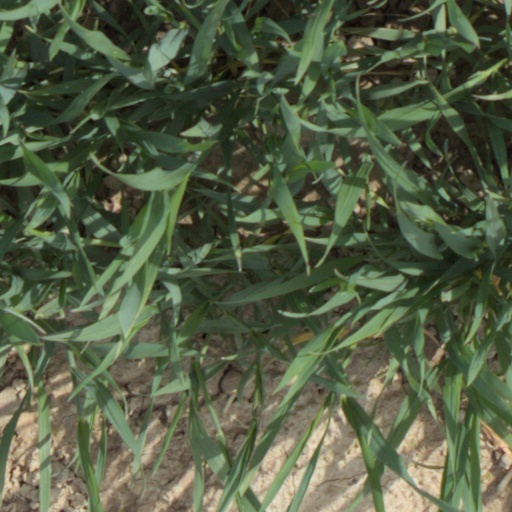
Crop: wheat